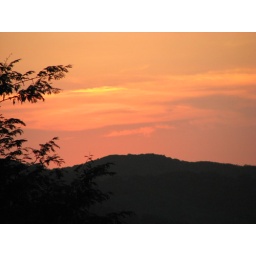
The sky just exploded in shades of oranges when I took this picture. It was just spectacular to watch.